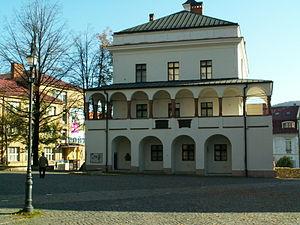
Banská Bystrica est une ville du centre de la Slovaquie et le chef-lieu de la région de Banská Bystrica.